Apple Inc.

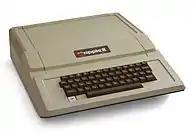
The Apple II, introduced in 1977 and designed primarily by Wozniak, was the company's first major success.

The Apple II was chosen to be the desktop platform for the first killer application of the business world: VisiCalc, a spreadsheet program released in 1979. VisiCalc created a business market for the Apple II and gave home users an additional reason to buy an Apple II: compatibility with the office, but Apple II market share remained behind home computers made by competitors such as Atari, Commodore, and Tandy.